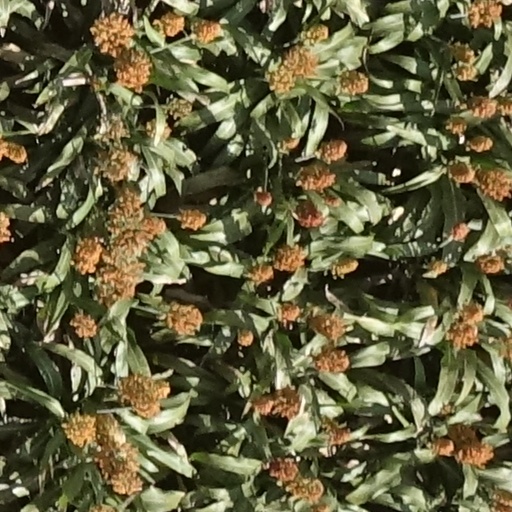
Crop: sorghum